Mistel

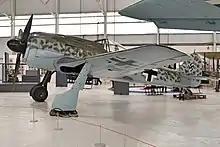
A Focke-Wulf Fw 190, equipped to be attached to a "Mistel" drone aircraft, Royal Air Force Museum Midlands, 2018

The definitive warhead was a shaped charge weighing nearly two tonnes (the weight of a blockbuster bomb) fitted with a copper or aluminium liner. The use of a shaped charge was expected to allow penetration of up to seven meters of reinforced concrete.